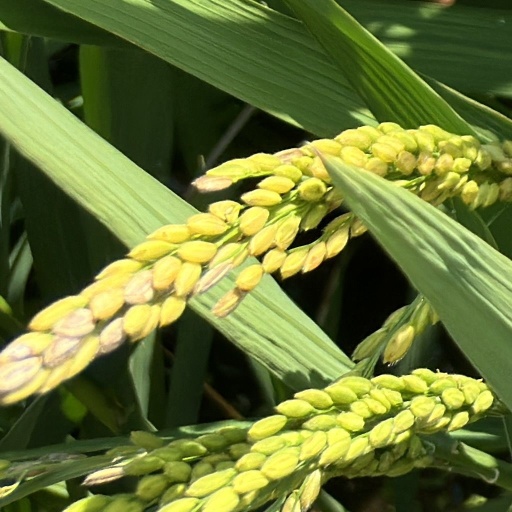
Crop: rice